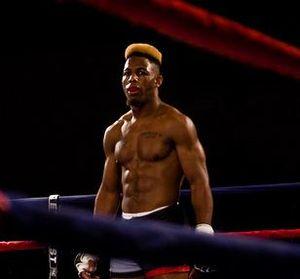
Phoenix Jones est un américain, « superhéros » autoproclamé. De 2011 à 2014, il a été le leader d'un groupe de dix citoyens membres d'une patrouille de prévention du crime qui se font appeler the Rain City Superhero Movement, et qui opèrent à Seattle et Lynnwood, dans l'état de Washington. Initialement, il portait une cagoule et intervenait dans les assauts publics. Plus tard, il a continué de développer un costume complet et a adopté « Phoenix Jones » comme pseudonyme.